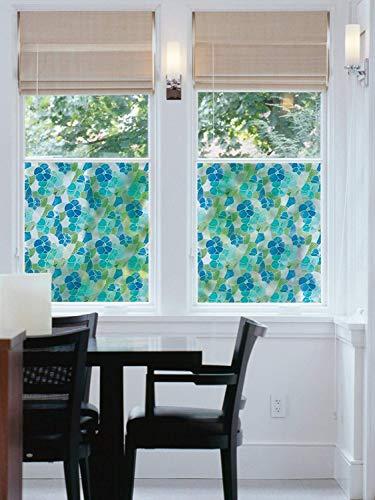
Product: d-c-fix 346-0632-2PK Stained Glass Blue Green Window Film, 17" x 78" Roll-3 Pk
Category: Home & Kitchen | Home Décor | Window Treatments | Window Stickers & Films | Window Films
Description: Includes 3 17" x 78" rolls.
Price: $27.99